Manuʻa Islands

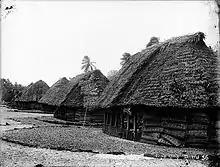
Samoan "fale" in the Manu'a island group, showing thatched roof and woven "pola" blinds, circa 1890 - 1910.

The history of Manua is said in Samoan oratory to contain the origins of Samoan and Polynesian culture, and the genealogy of Polynesians east of Samoa is said to have originated in Manua. In traditional belief the sun rises over Samoa at Saua on the island of Taū, where the coral reef is supposed to be always yellow from the sun, and it sets at Falealupo the westernmost village on the island of Savaii in Samoa. This journey of the sun is strongly related to traditional beliefs and defines the uniformity of cultural identity across both Samoas. The term Fa'asamoa describes "The Samoan Way", or traditional Samoan way of life